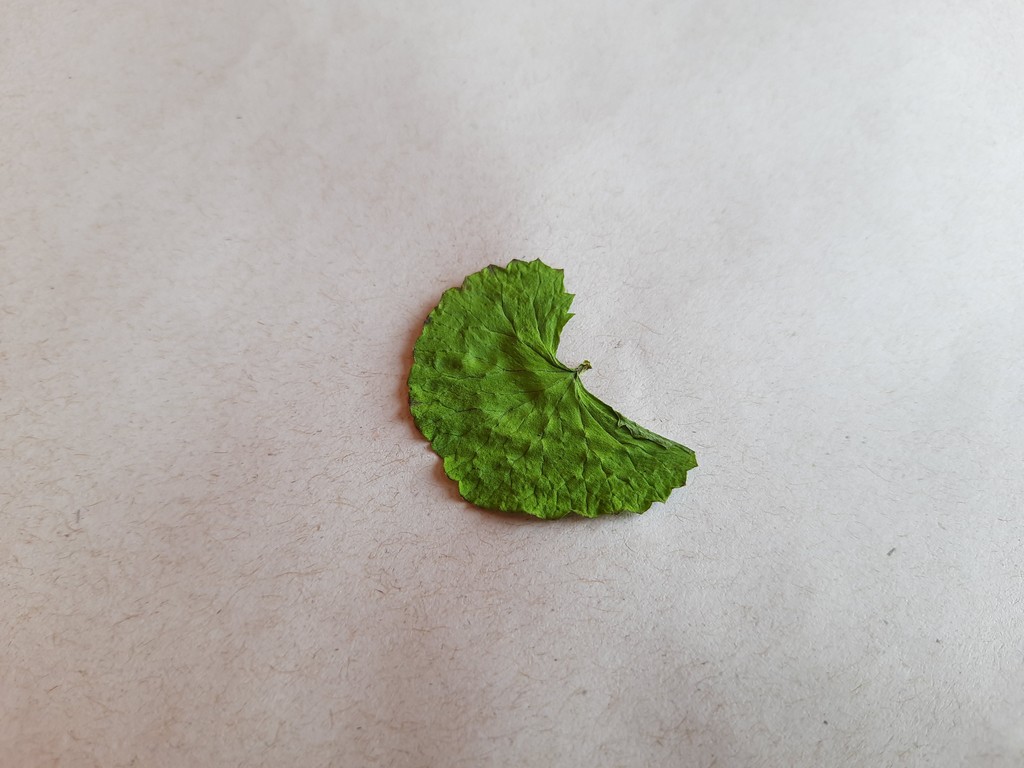
Label: Dried